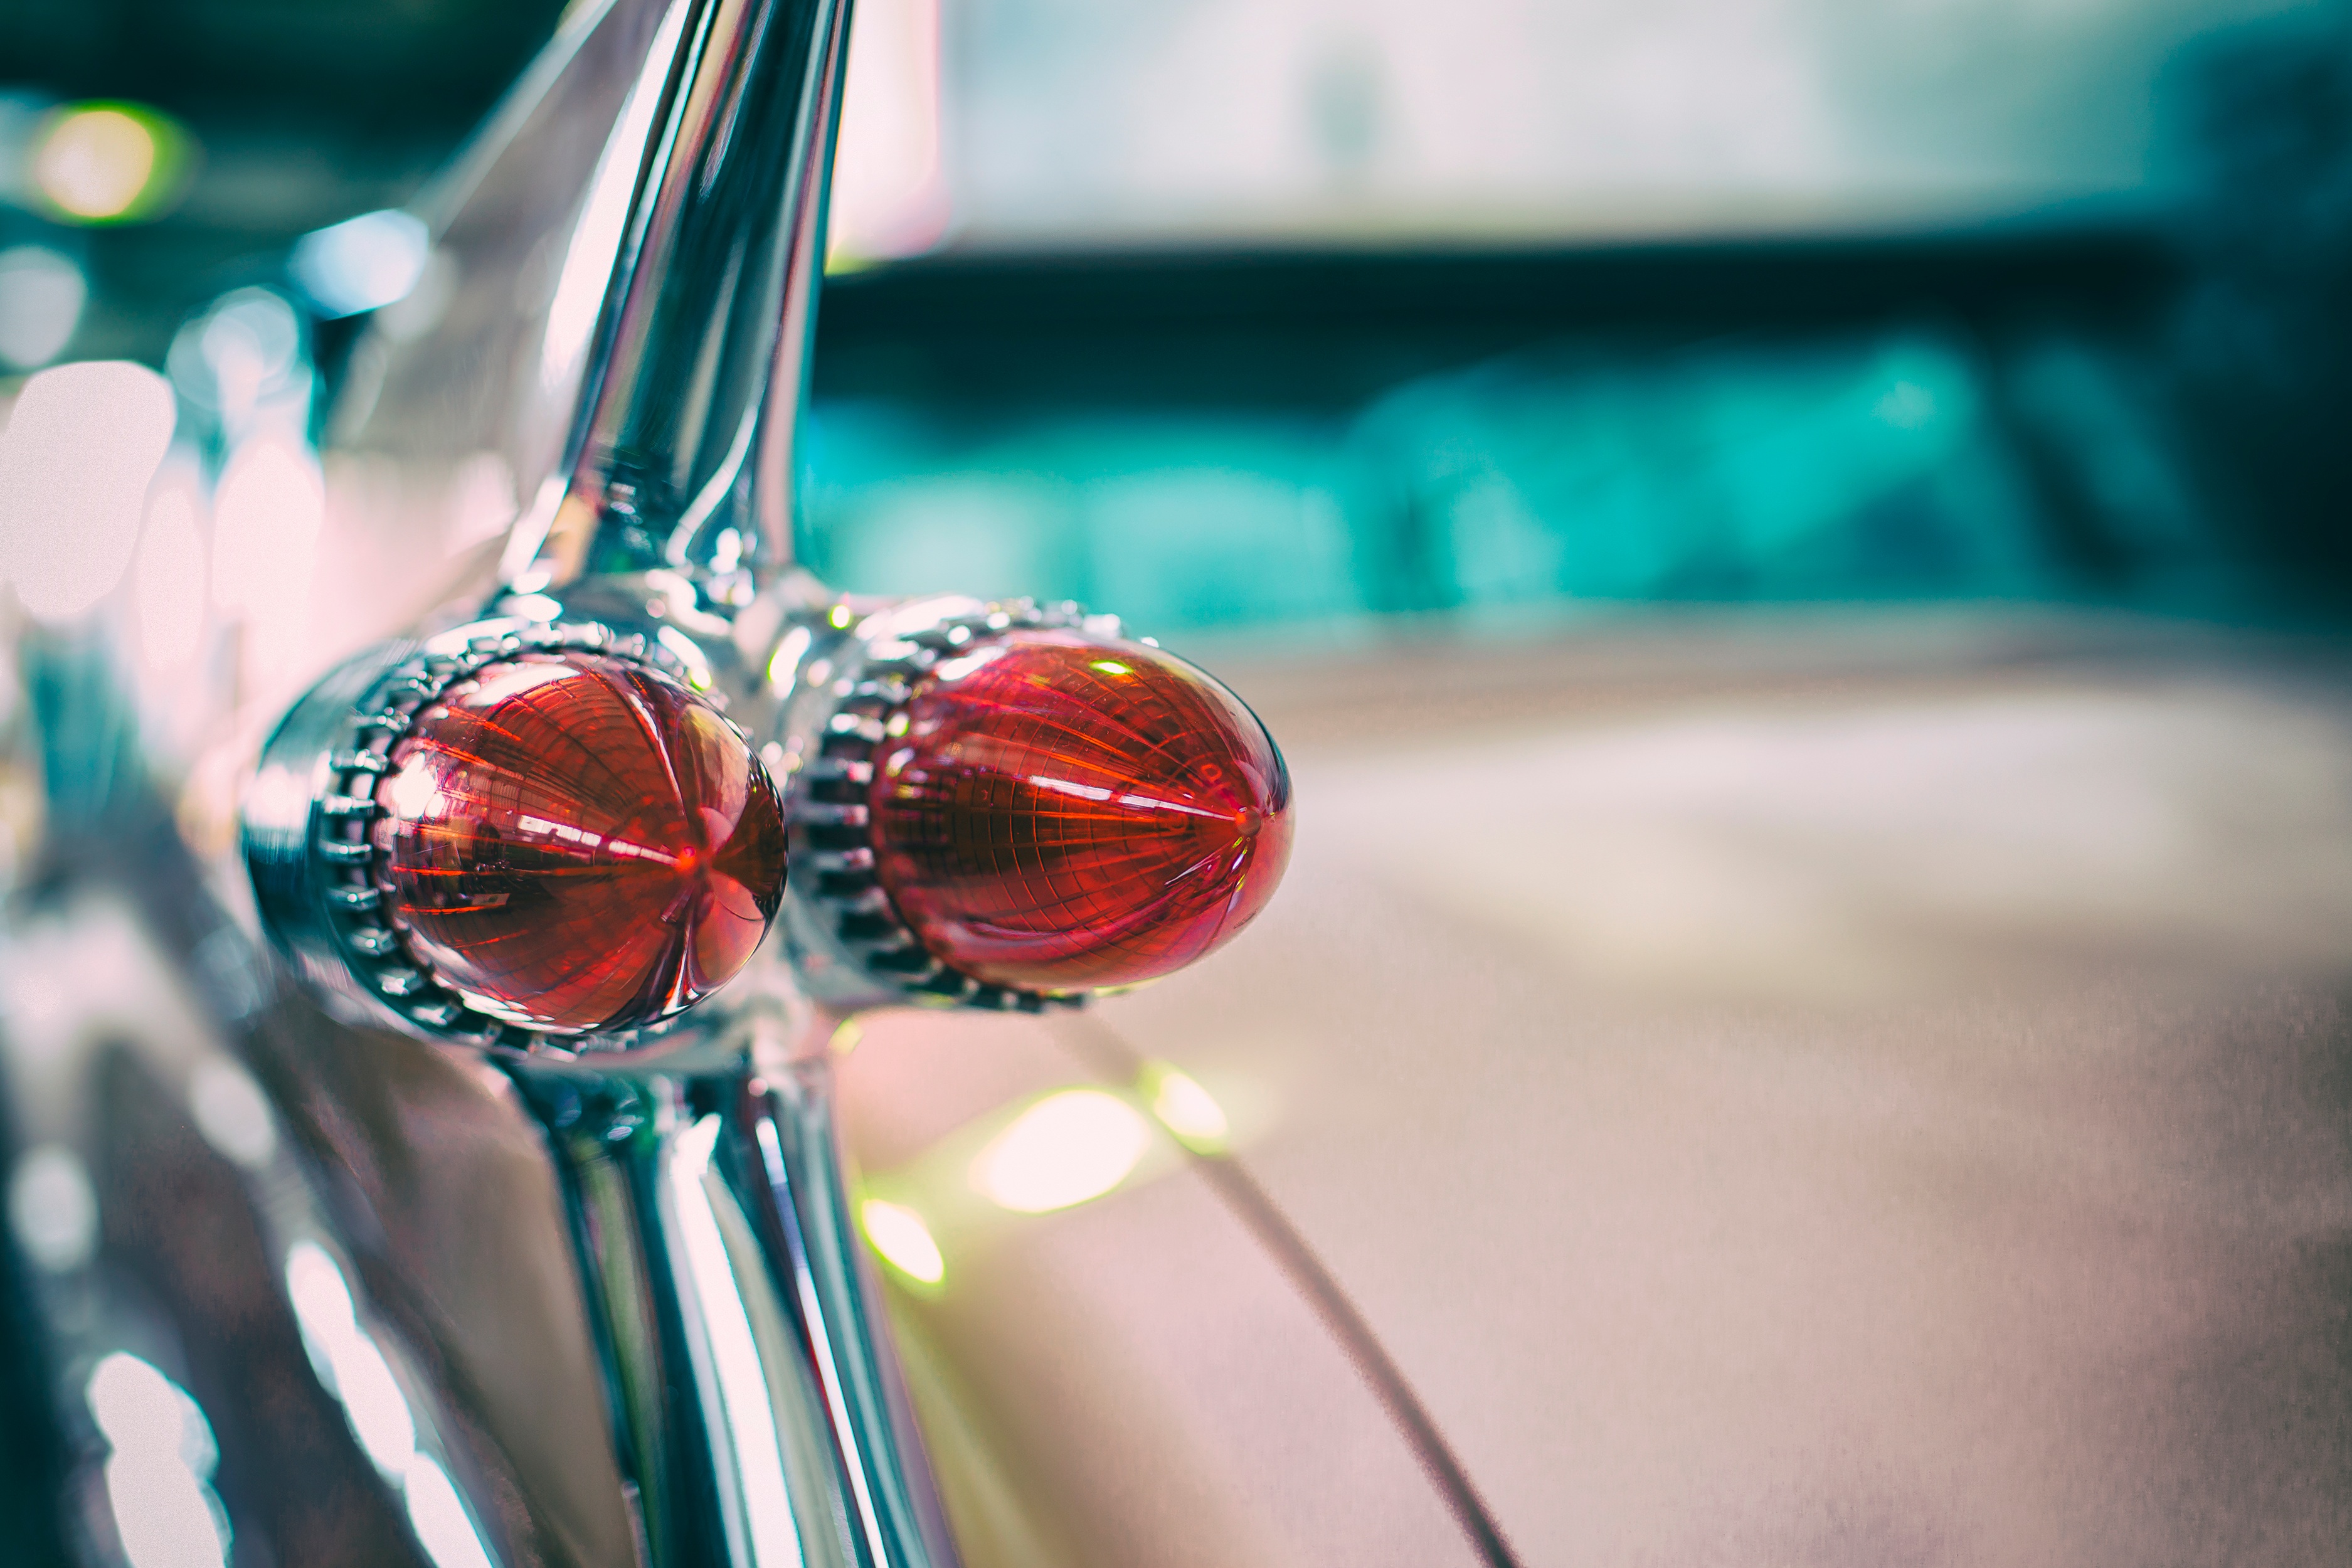
water, glass, red, color, drink, close up, wine glass, macro photography